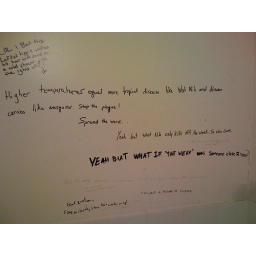
Lefty bathroom wall graffiti in Kensington Market :) [View large for detail]